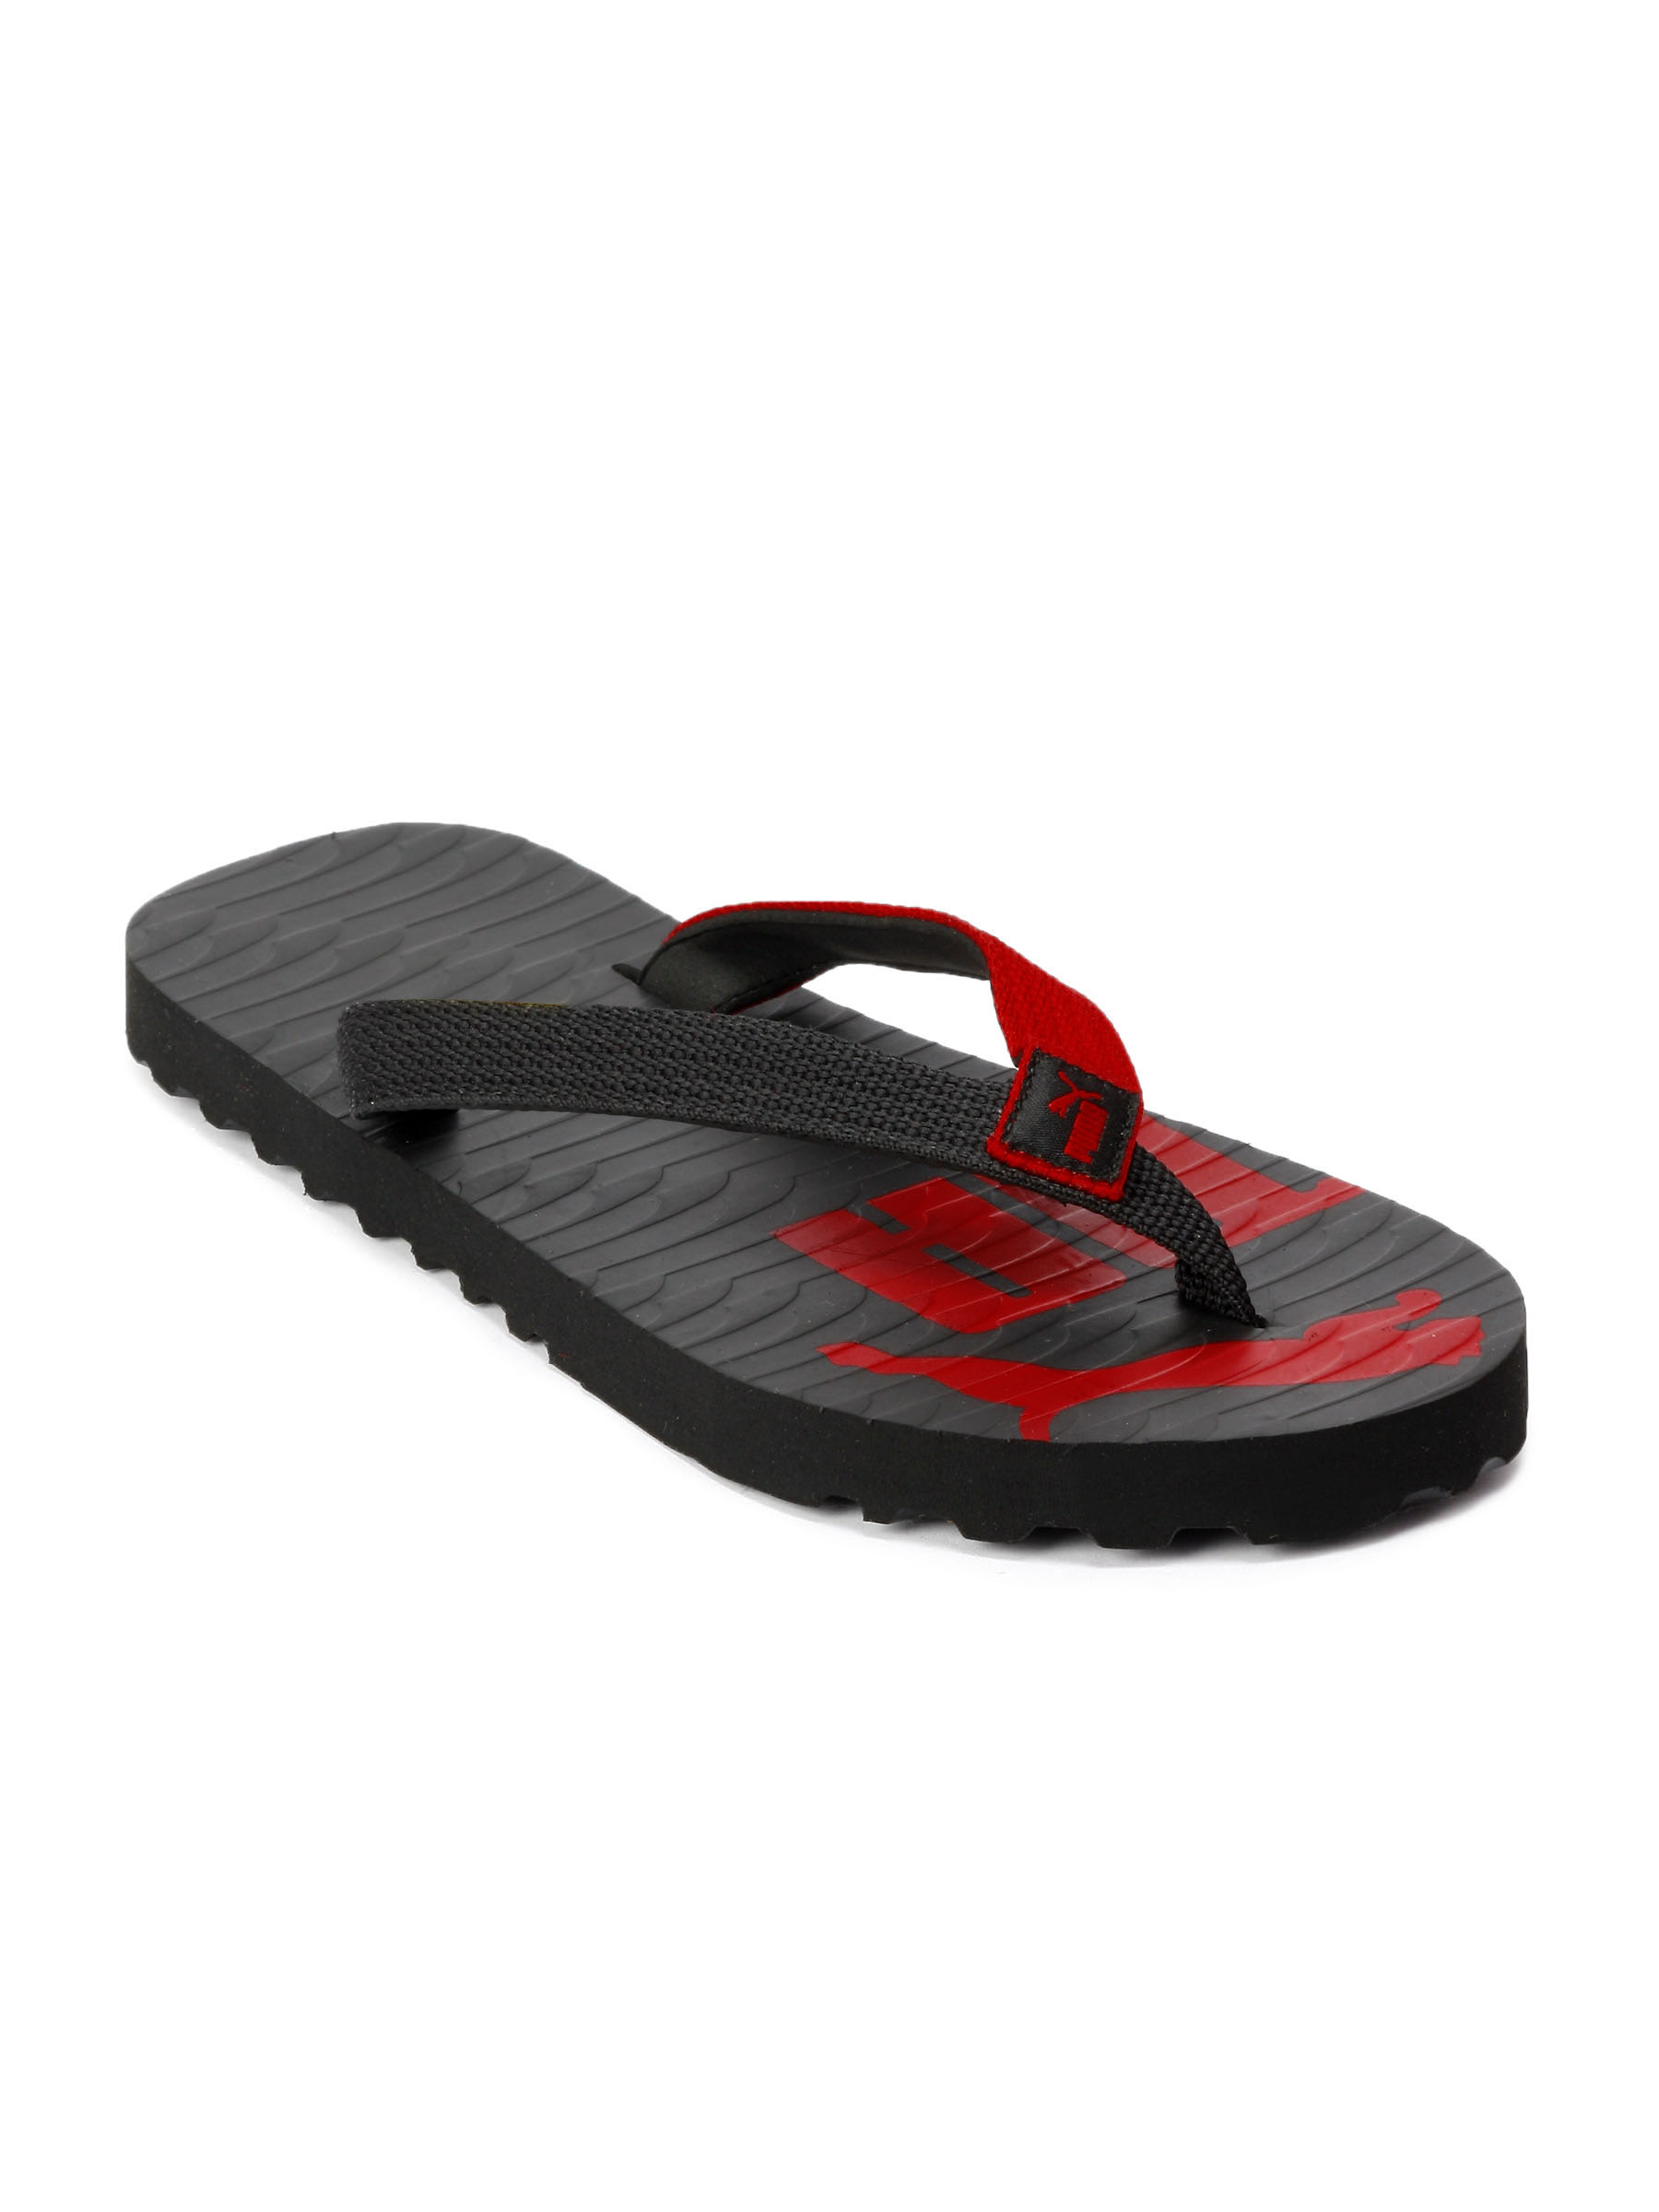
Puma Women Miami Black Flip Flops
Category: Footwear / Shoes / Flats
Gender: Women
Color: Black
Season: Fall 2011
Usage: Casual